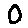
Label: 0